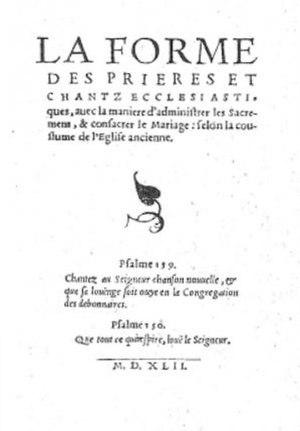
Page de titre de La Forme des prières et chants ecclésiastiques (Genève
Guillaume Franc est un musicien et compositeur français actif à Genève puis à Lausanne, impliqué dans l’élaboration du Psautier de Genève puis dans celle du Psautier de Lausanne.